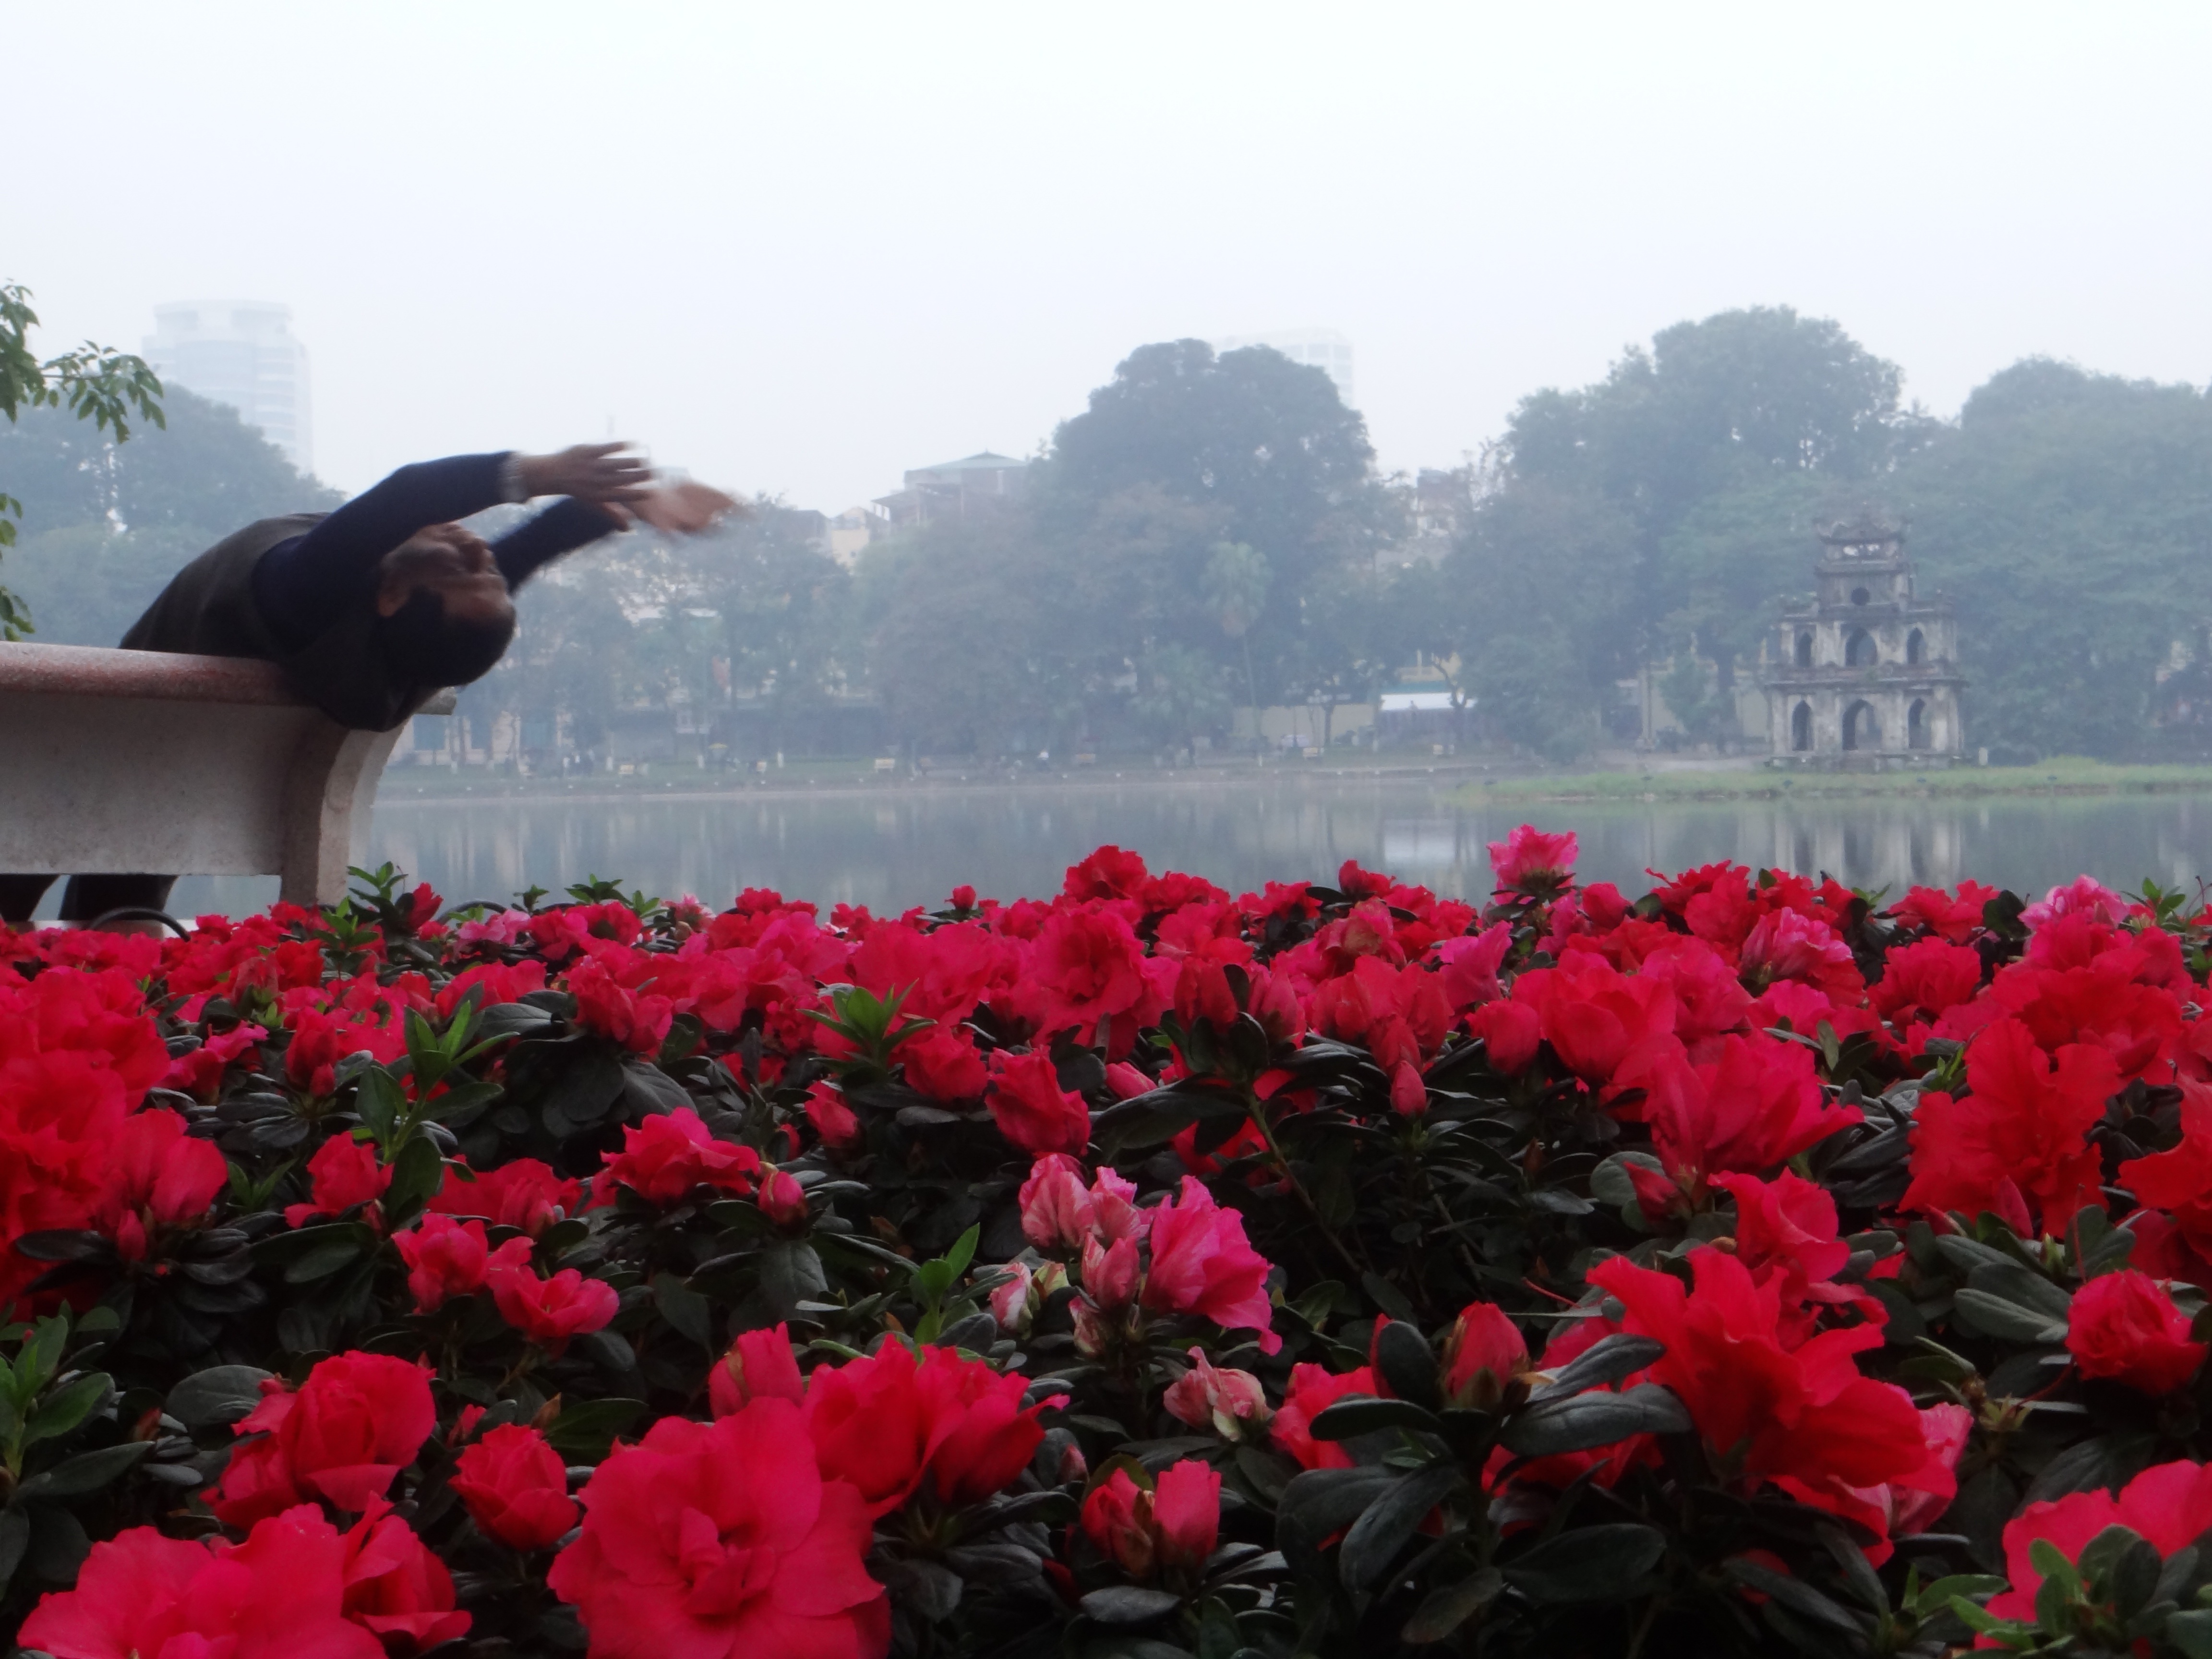
plant, flower, flora, shrub, flowering plant, land plant